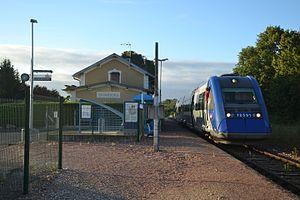
Arrêt du TER n°860 362
La gare de Chambourg est une gare ferroviaire française de la ligne de Joué-lès-Tours à Châteauroux, située sur le territoire de la commune de Chambourg-sur-Indre, dans le département d'Indre-et-Loire, en région Centre-Val de Loire.